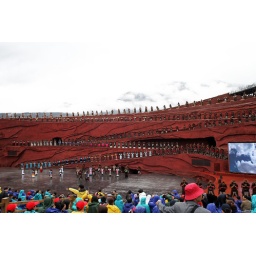
open air theater beneath the snow mountain of Hwang Long